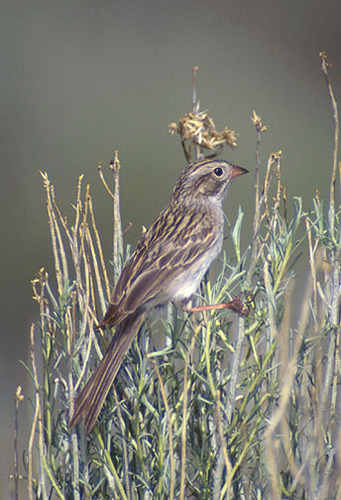
a small perching bird with a large bill and long tail is brown in color, with a medium brown streaked head, wings, and tail, light whitish brown belly, and orange-brown tarsus and feet.
a slender and skinny bird with a cocoa brown body, a tan belly and lengthy tail feathers.
a small bird with a grey breast, throat and belly, and cream and brown covering its back, secondaries, coverts, and rectrices
this gray bird has a short gray beak and a white throat, breast, and abdomen.
this bird has a brown overall body color with some streaks of white on it's side.
inner and outer rectrices are yellow and gray with long and skinny orange tarsus.
this particular bird has a belly that is white and brown
this brown bird has a white belly, long rectrices, and a short bill.
this bird has a brown bill, a white breast and belly, and brown wings with yellow streaks.
this bird has a brown crown, brown primaries, and a brown belly.
Species: Brewer Sparrow